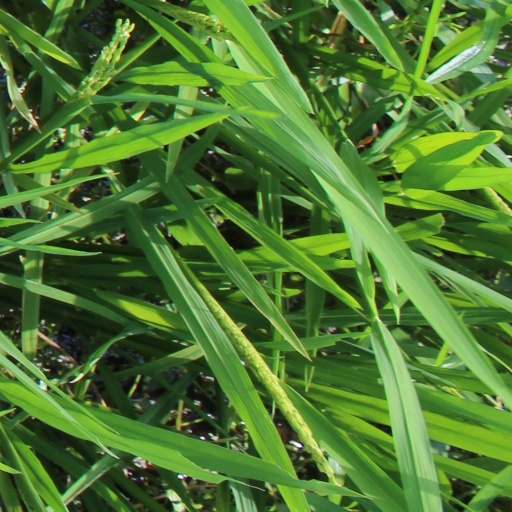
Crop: rice